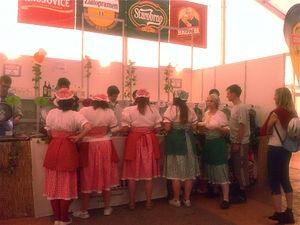
La bière tchèque a une histoire longue et complexe. Aujourd’hui, la République tchèque possède le privilège d’être le plus grand consommateur au monde de bière par habitant.